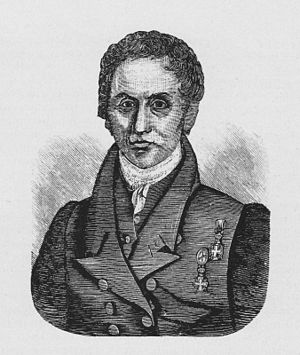
Urban Jürgensen
Urban Jürgensen
Urban Jürgensen var en dansk urmager.